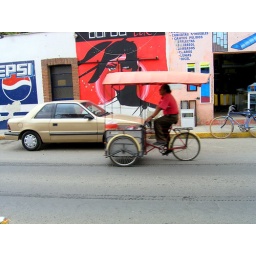
A view out of the front door of the Pulkata (a cantina style bar in Cholula).